José María Arizmendiarrieta

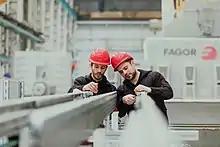
Two members working in the workshop.

In 1957, after the good start represented by ULGOR, Arizmendiarrieta, with the participation of former students of the Professional School, promoted the creation in Mondragon of Talleres Arrasate Industrial Cooperative to revive the company Aranzabal Workshop, which was in bankruptcy. The statutes were drawn up by himself in collaboration with two lawyers from Madrid, one of whom was responsible for the National Union of Industrial Cooperatives. The object of the new cooperative company was "the manufacture and sale of machines, tools, punching and tooling".